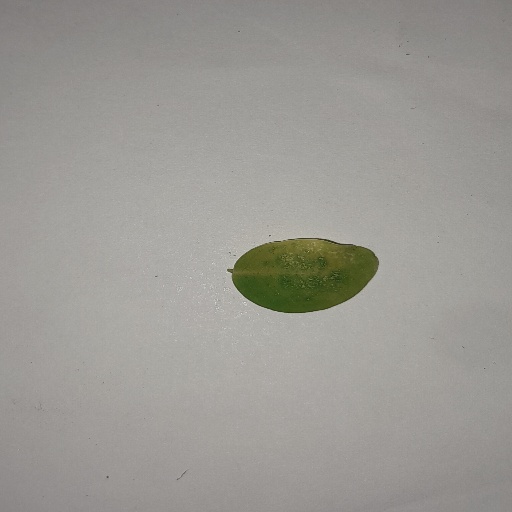
Species: Sojina
Leaf condition: Yellow Leaf